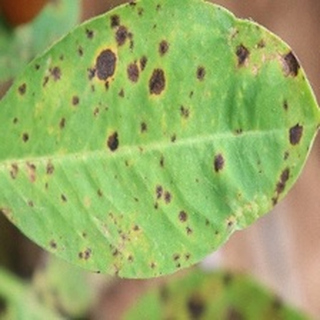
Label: groundnut_late_leaf_spot